Motaalleq

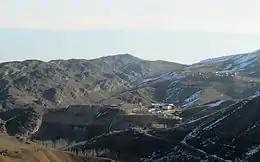
Hot spring therapeutic facility near Motaalleq

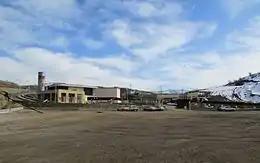
A closeup view of the Hot spring therapeutic facility near Motaalleq

Motaalleq , also Romanized as Mota‘alleq is a village in Abish Ahmad Rural District, Abish Ahmad District, Kaleybar County, East Azerbaijan Province, Iran. At the 2006 census, its population was 175, in 57 families.